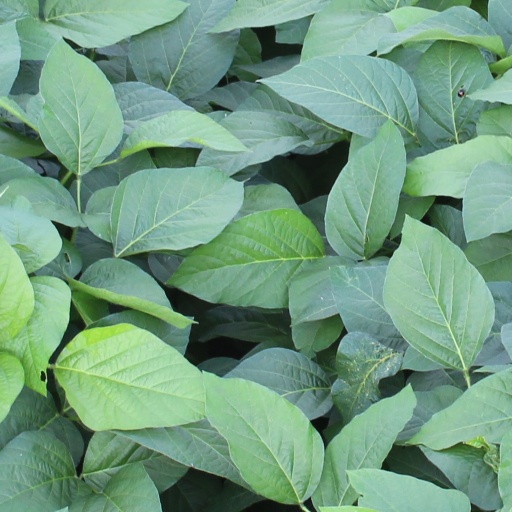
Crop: soybean